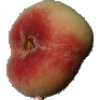
Label: Peach Flat 1